Wizz Air

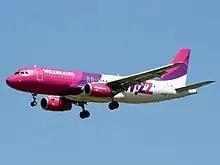
Wizz Air Airbus A320-200 wearing the company's former livery

Wizz Air Hungary was established in September 2003. The founder, József Váradi, was previously CEO of struggling Hungarian state-owned airline Malév Hungarian Airlines, until he was removed from office by the Medgyessy government in 2003. The lead investor is Indigo Partners, an American private equity firm specialising in transportation investments. The first flight was made from Katowice International Airport on 19 May 2004.